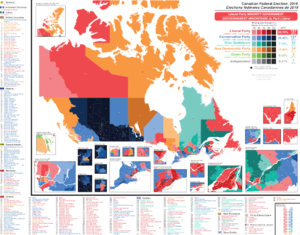
Les élections fédérales canadiennes de 2019 ont lieu le 21 octobre 2019 afin d'élire les députés de la 43ᵉ législature de la Chambre des communes du Canada.